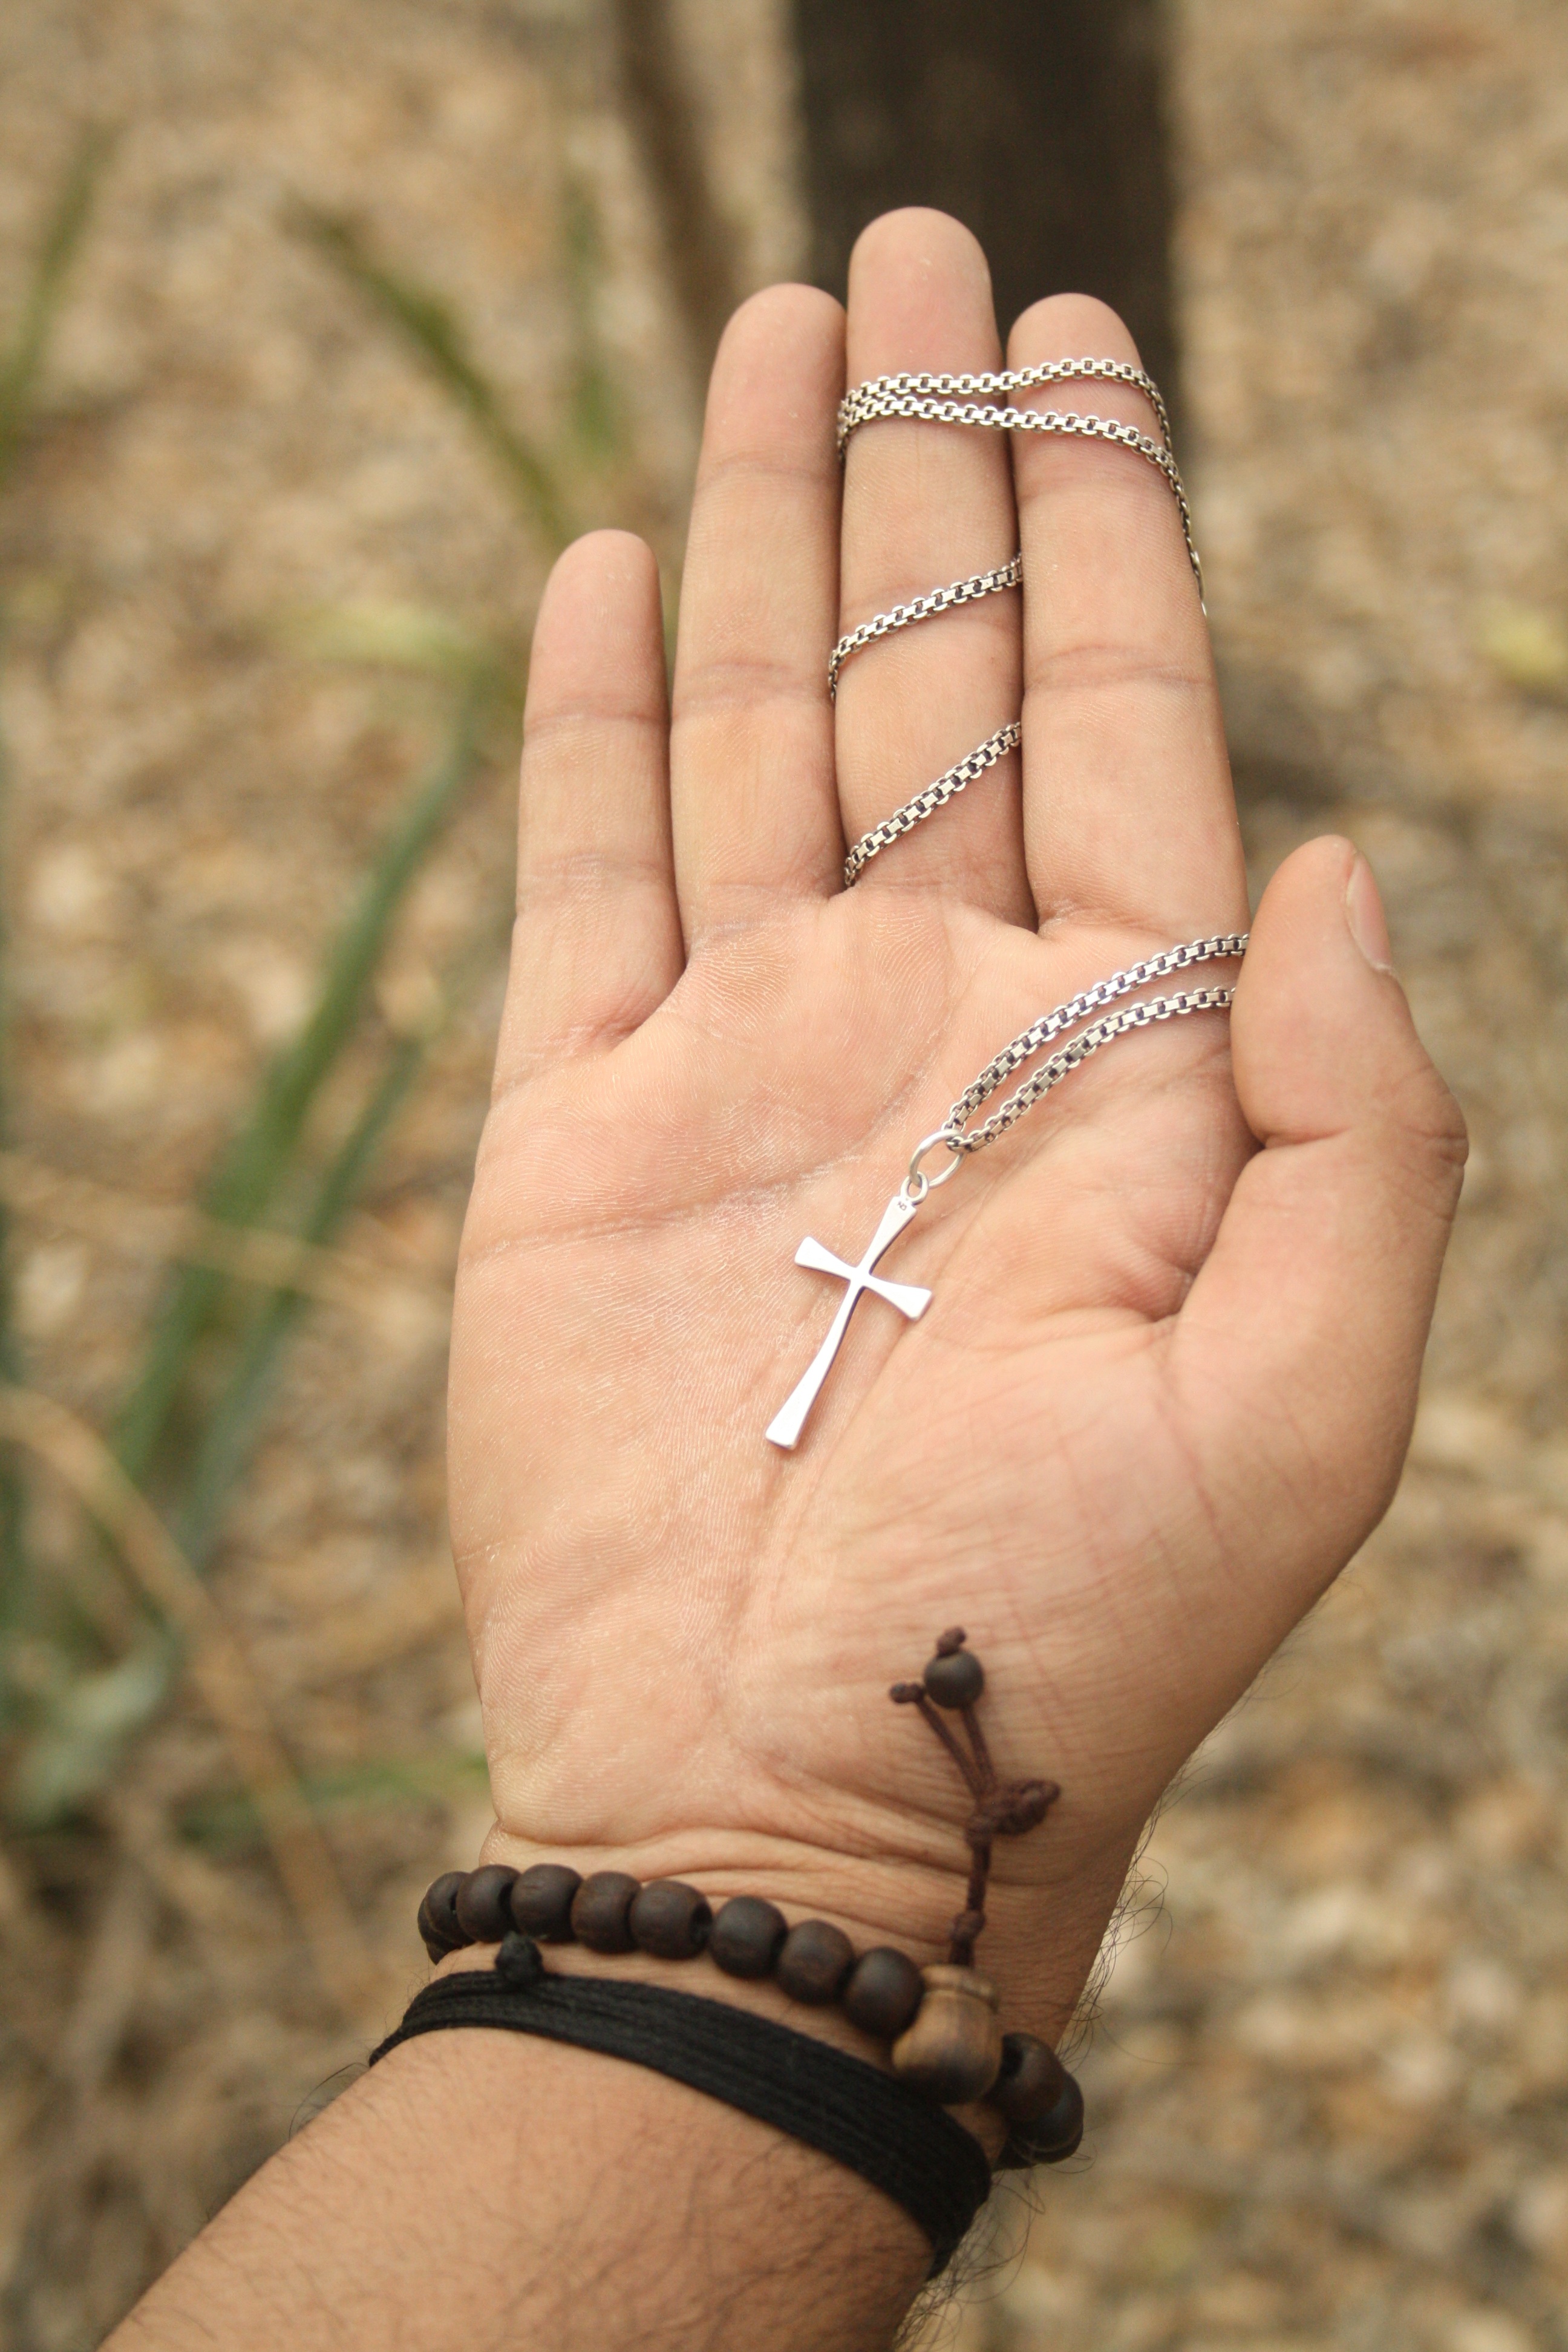
hand, forest, leg, finger, spring, cross, arm, bracelet, human body, jewellery, fashion accessory